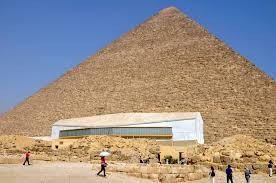
Landmark: Pyramids of Giza